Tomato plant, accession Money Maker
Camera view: bottom (45 deg); turntable rotation: 270 degrees
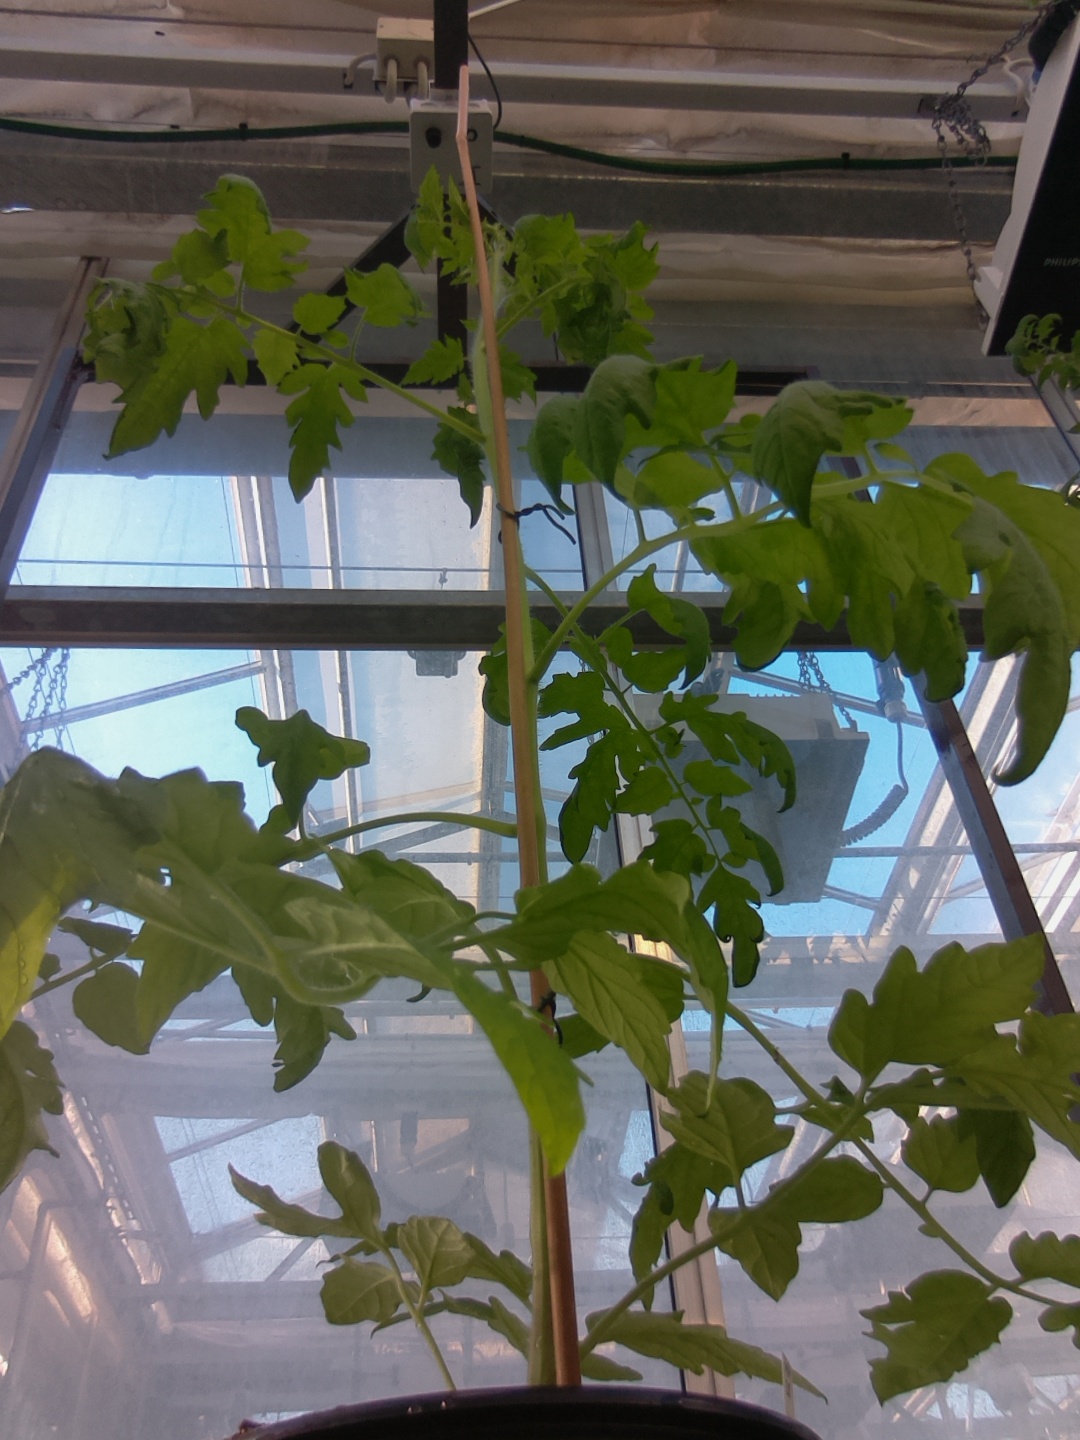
BBCH growth stage 51: First inflorence visible, visible closed flower bud